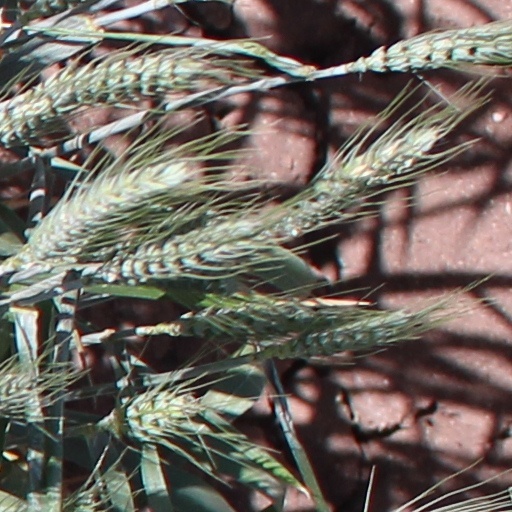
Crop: wheat